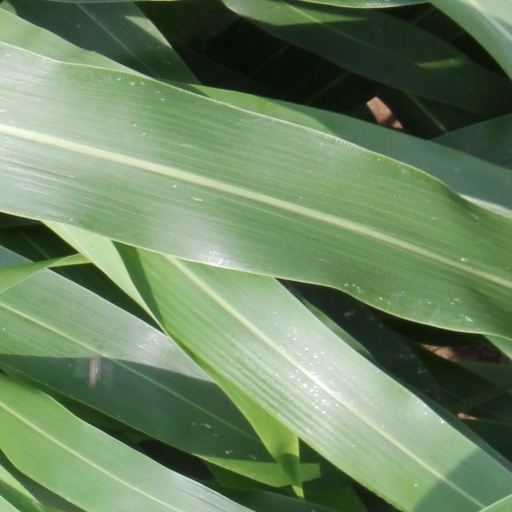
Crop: sorghum